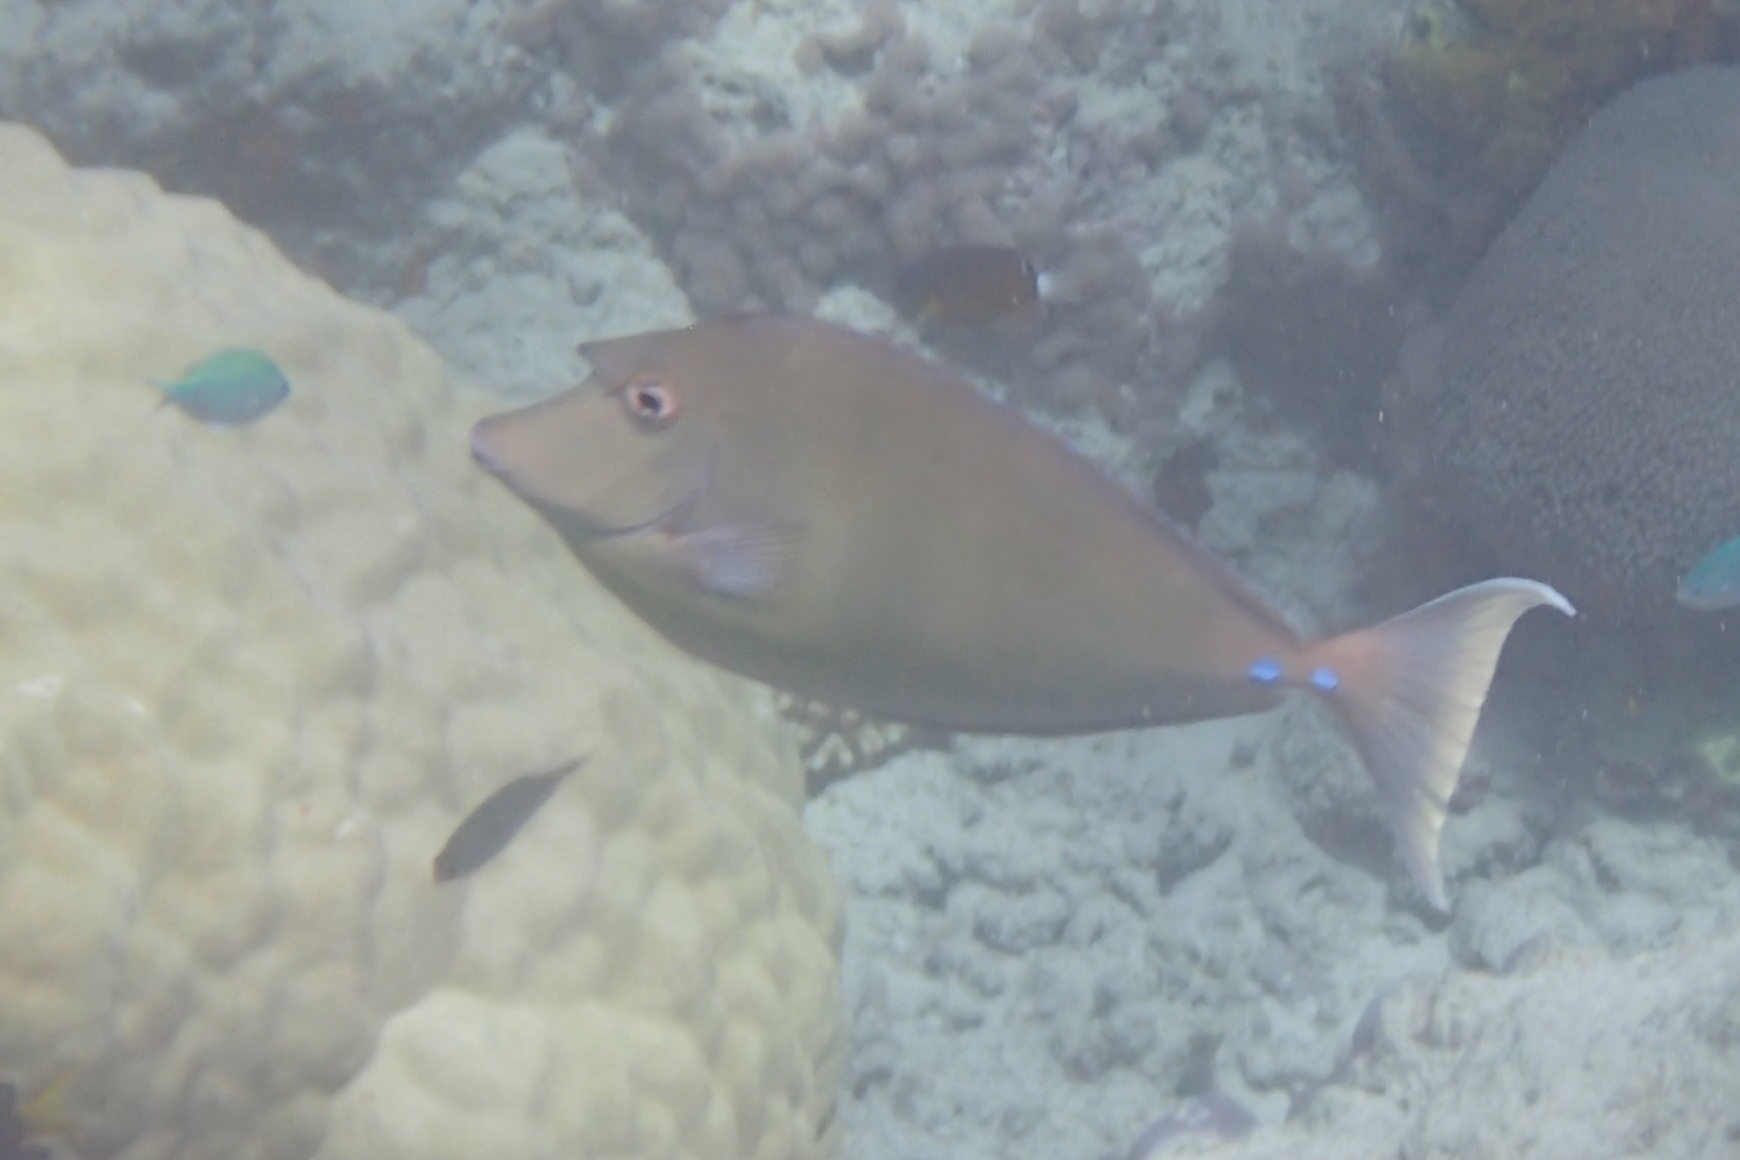
Naso unicornis (Bluespine Unicornfish)